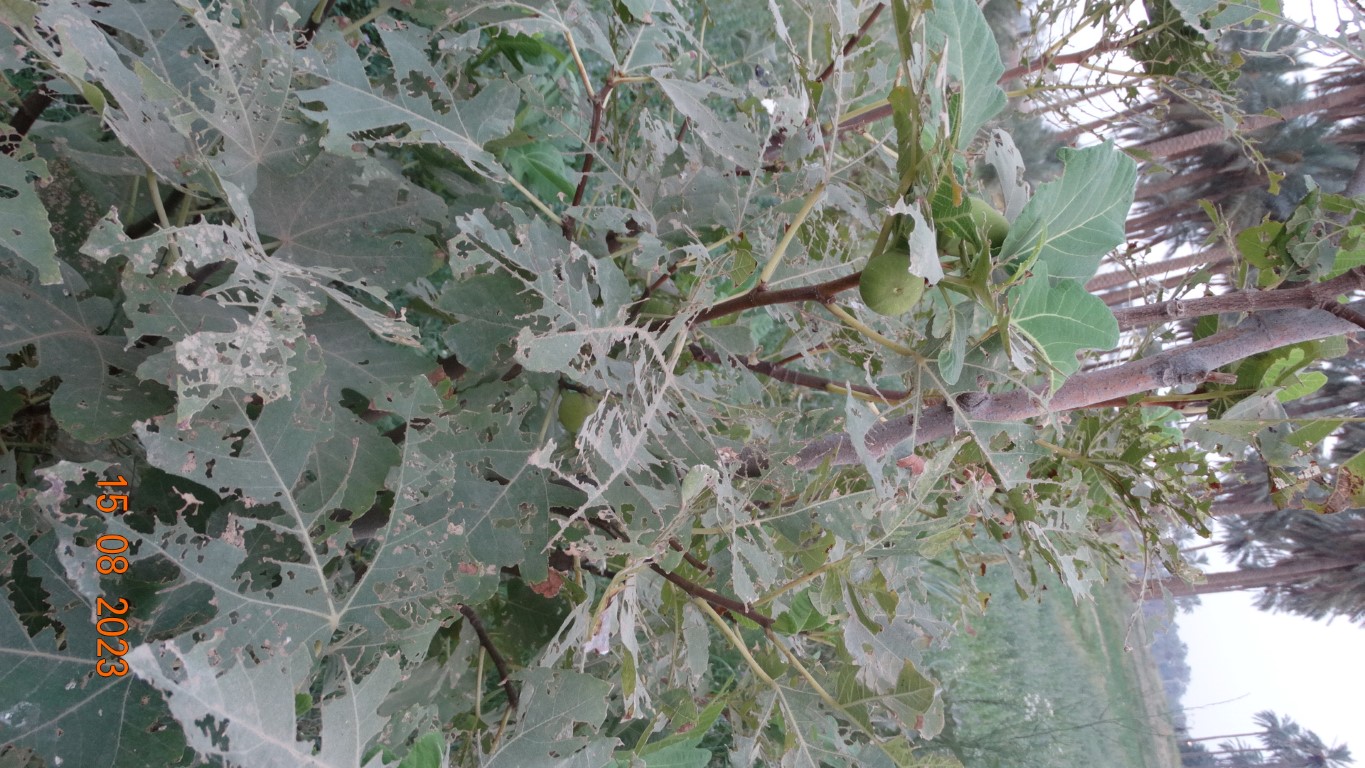
Label: infected